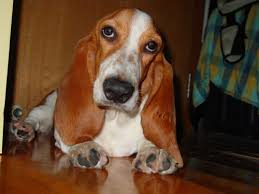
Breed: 241-n000100-basset